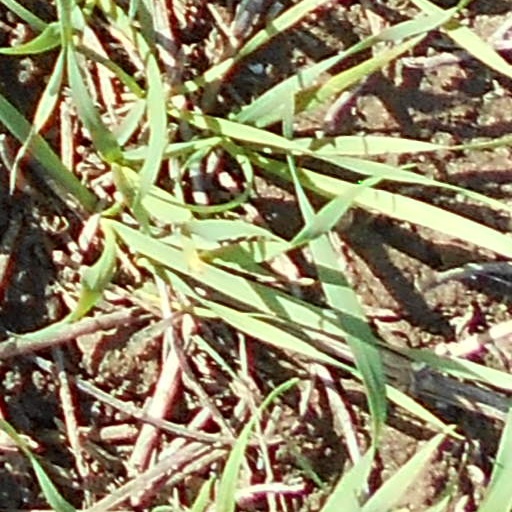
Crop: wheat